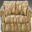
Label: couch